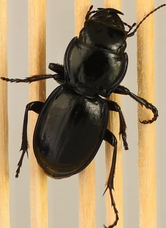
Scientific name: Pasimachus elongatus
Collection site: Central Plains Experimental Range NEON (CPER), plot CPER_006